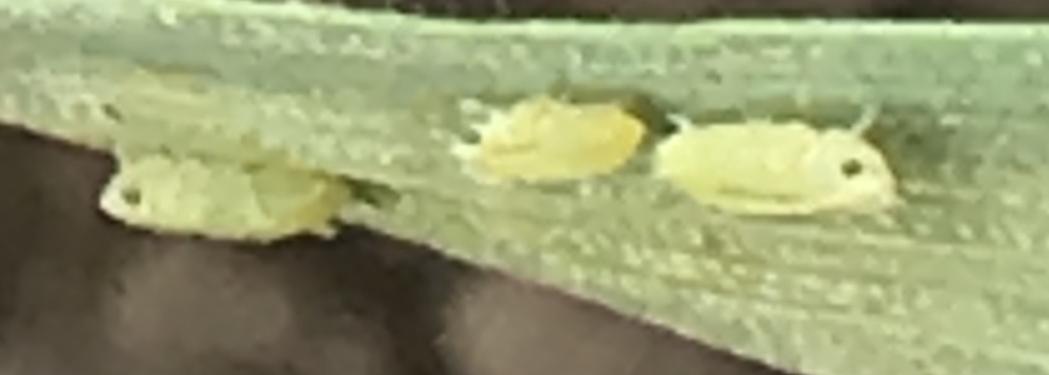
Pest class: cereal_grass_aphid